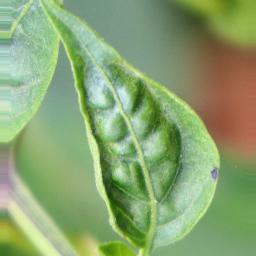
Label: mites_and_trips